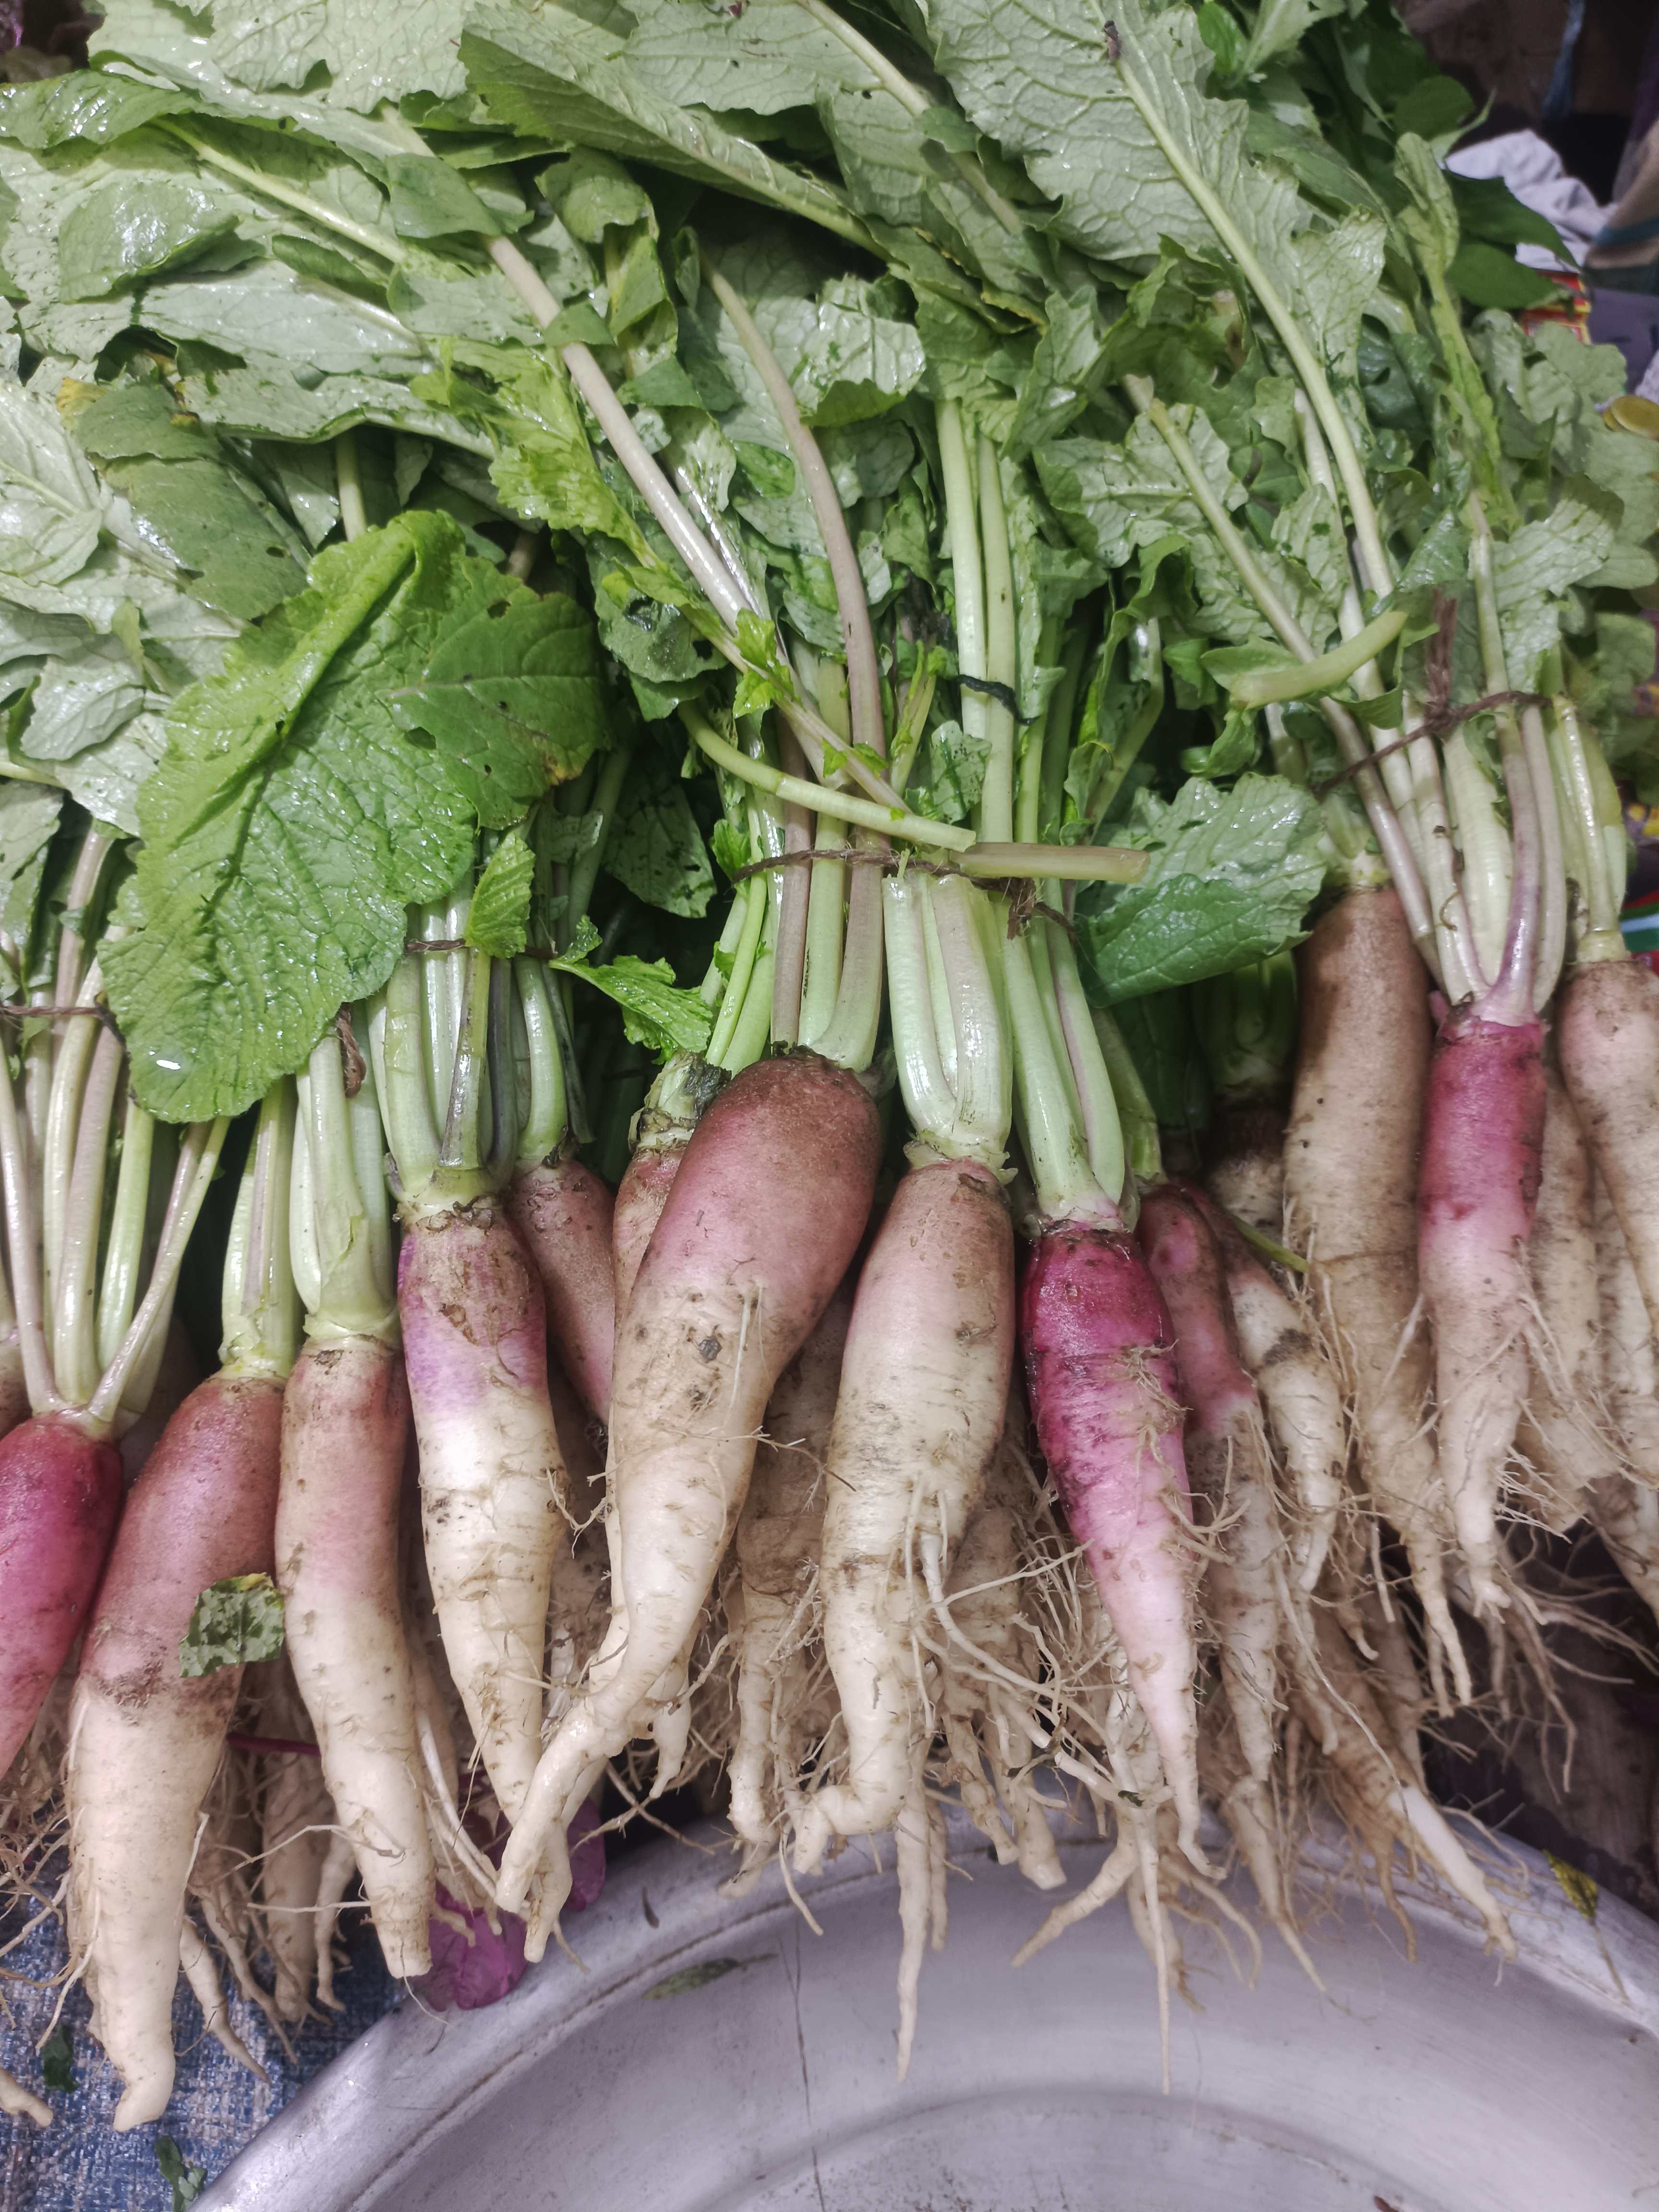
Label: Raphanus sativus